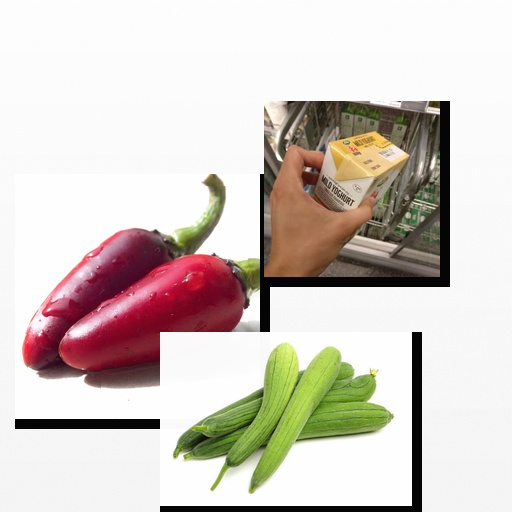
Food items: vanilla_yoghurt, ridge_gourd, jalapeno